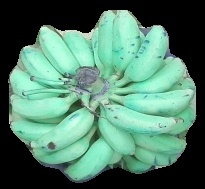
Variety: elakki-bale
Grade: grade3